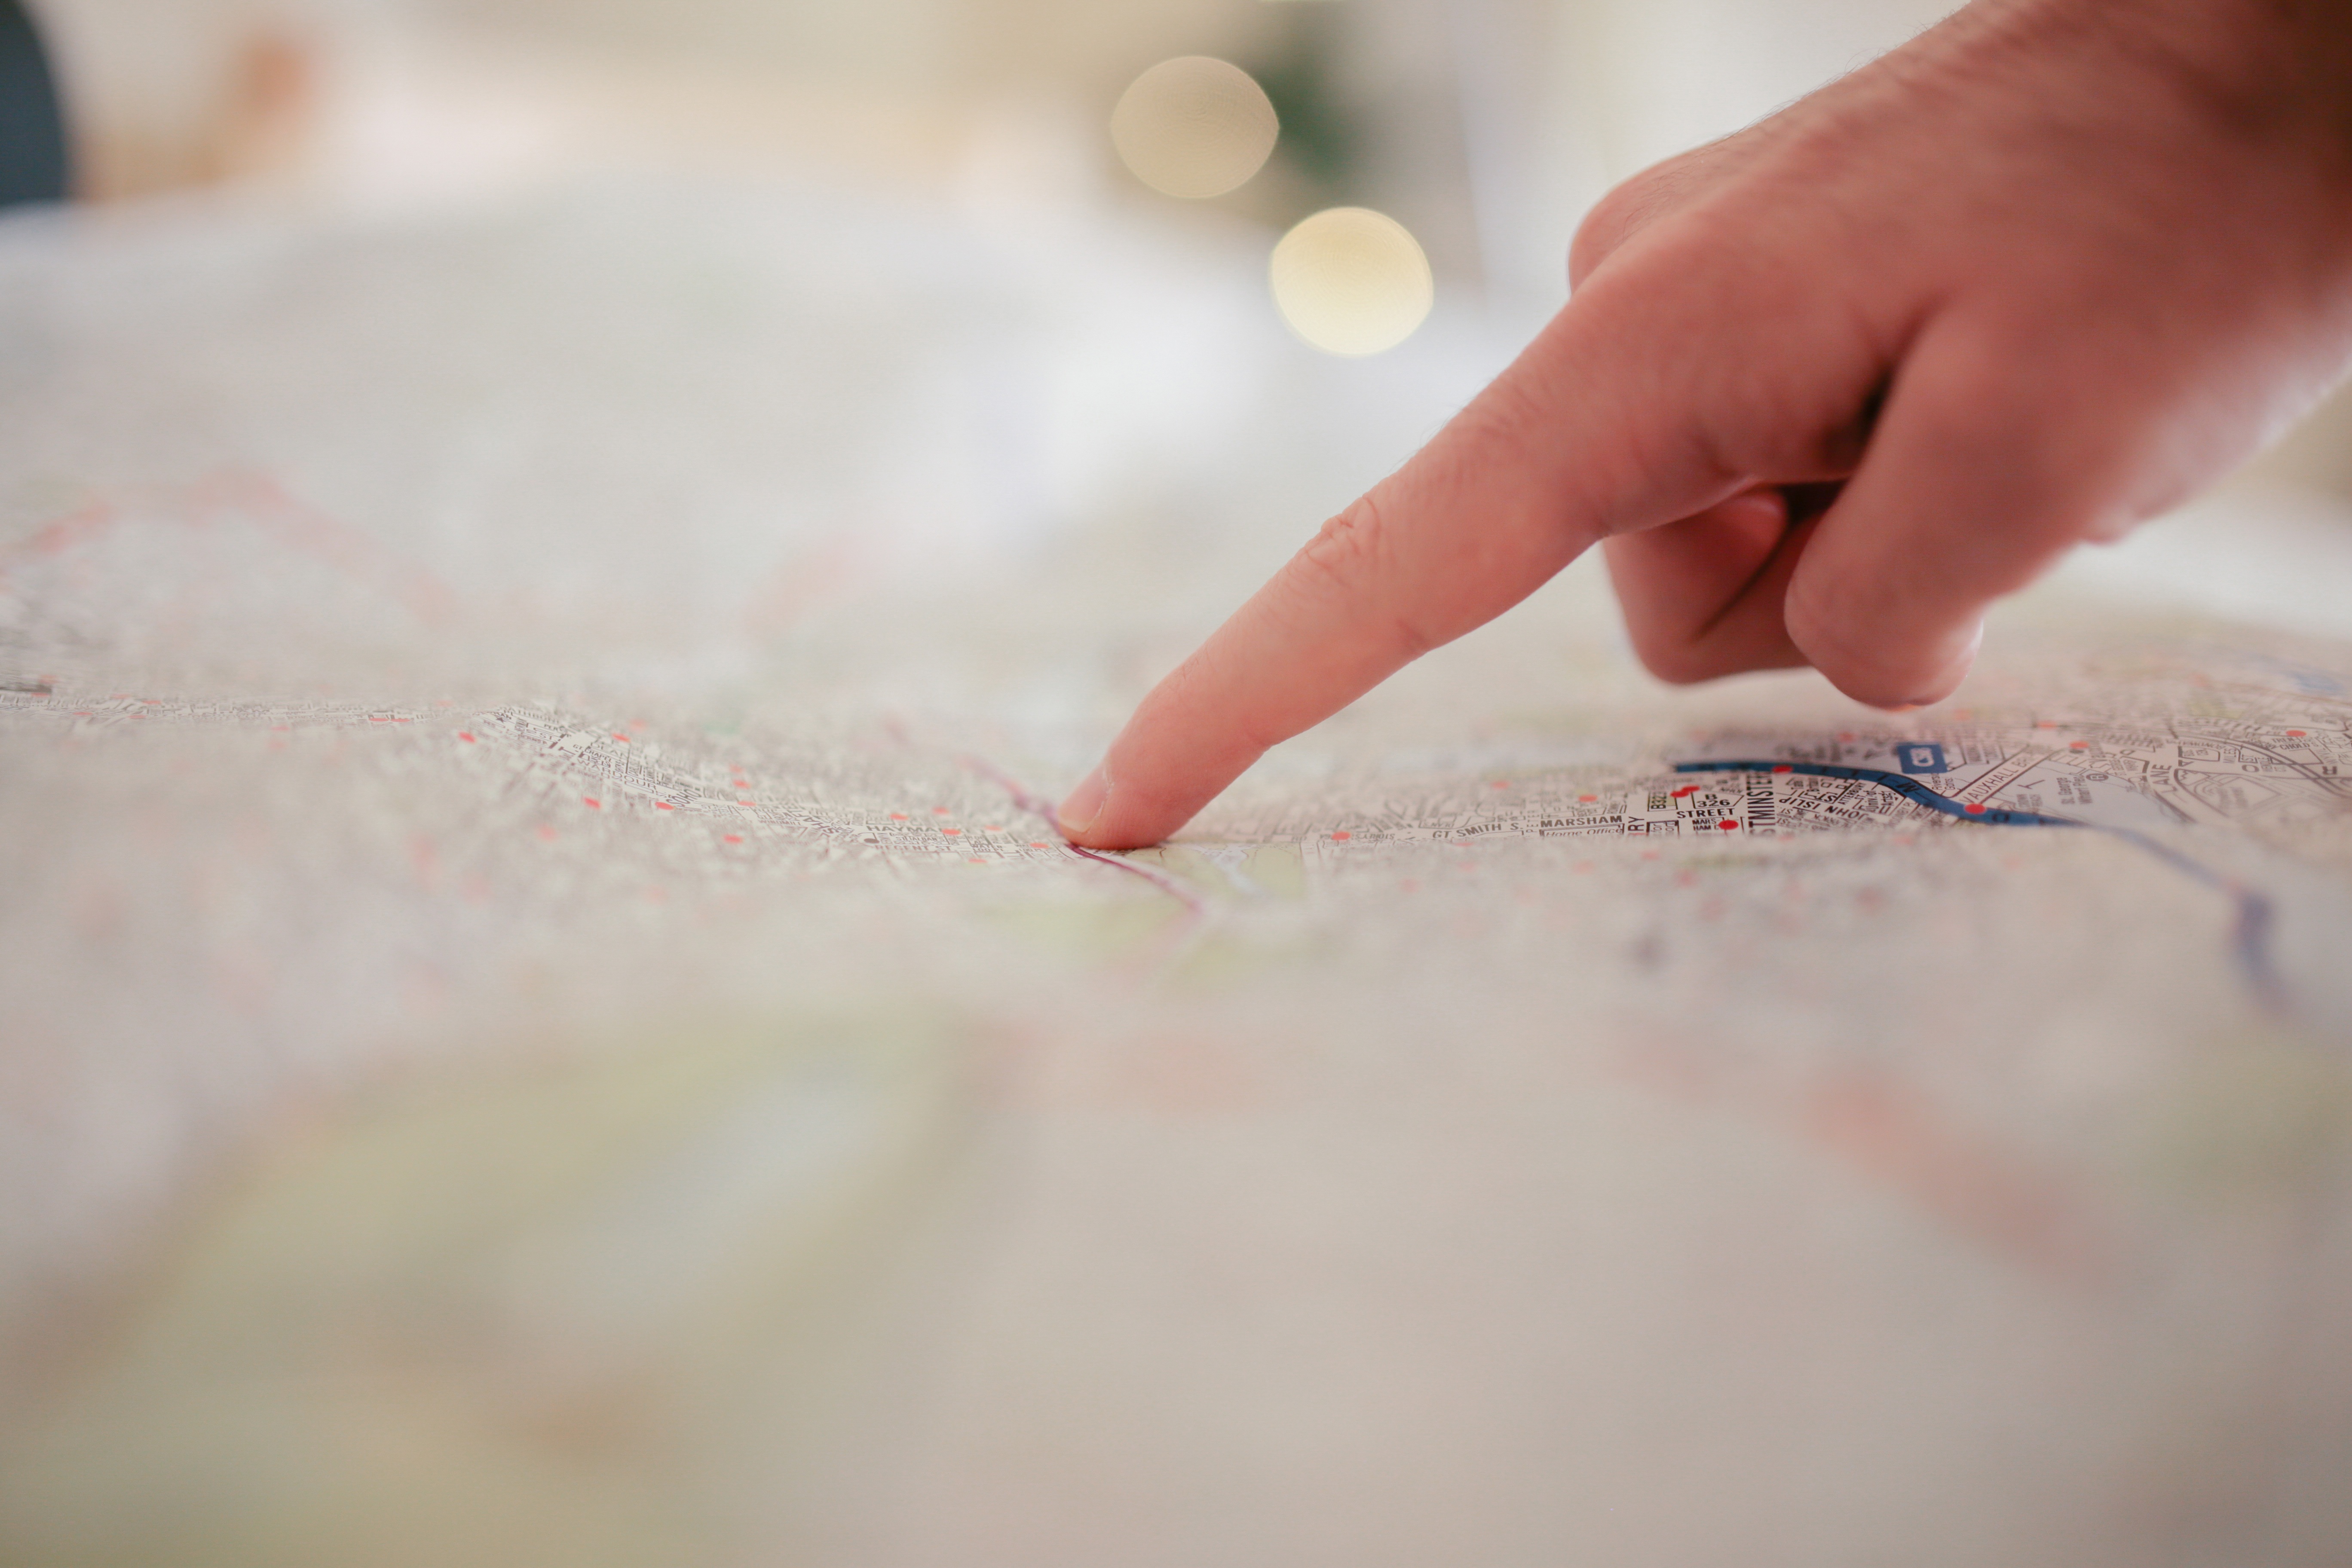
writing, hand, leg, finger, child, map, close up, infant, skin, pointing, sense